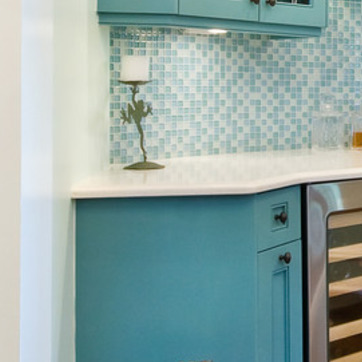
Material: polishedstone